Hakkōda Mountains

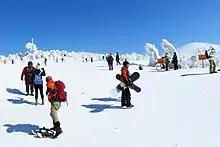
Visitors to Hakkōda's backcountry

The Hakkōda Mountains, particularly the area around the Hakkōda Ropeway, Sukayu Onsen, and Mount Ōdake, are a popular destination for skiers and snowboarders from around the world. The mountains offer an extensive area for backcountry winter and early spring recreation, with dry, powdery snow similar to what is seen at resorts in Hokkaido despite being slightly further south. Multiple ski resorts serve tourists near the bottom of the aerial lift and within close proximity of Sukayu Onsen. Jōgakura Bridge, spanning the northern and southern groups of the mountains, is a draw for tourists because of the panoramic views it offers of the mountains and their surroundings.